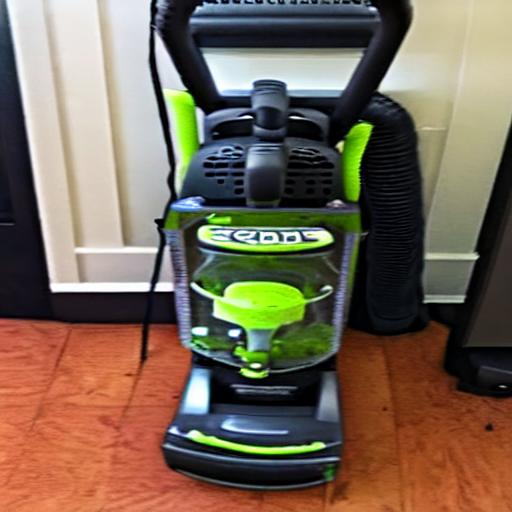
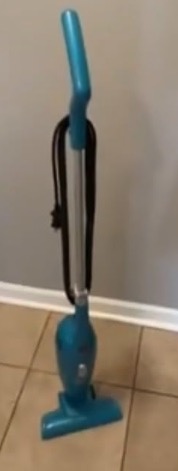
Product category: items_vacuum
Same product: no